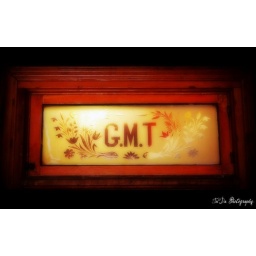
Decorative glass above an interior entry in the George Morgan Thomas home in Vanceburg, KY